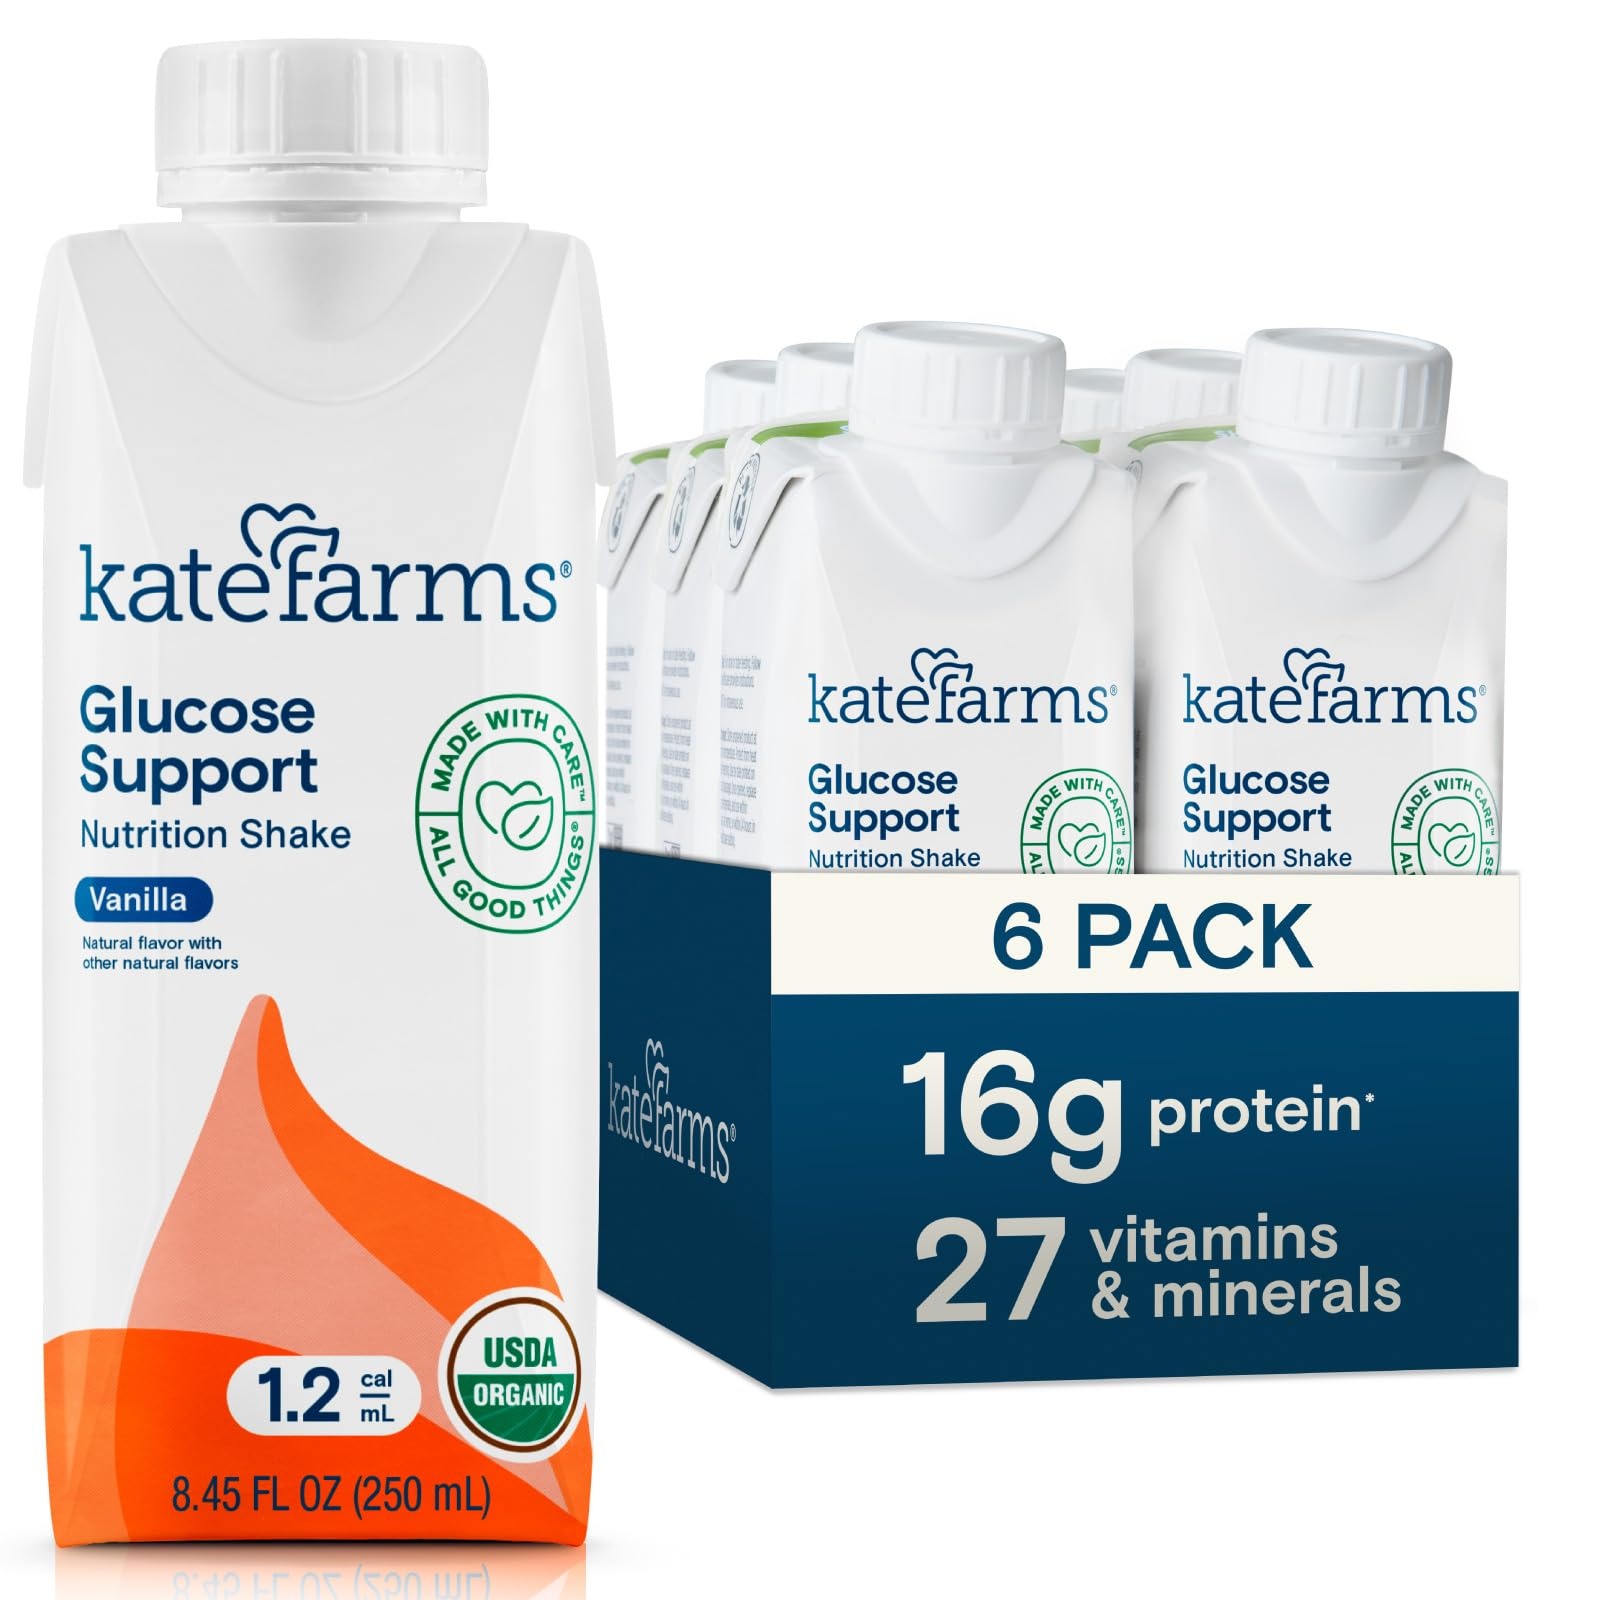
Item Name: KATE FARMS Organic 1.2 Glucose Support Shake, Vanilla, 16g Protein, 27 Vitamins and Minerals, Meal Replacement, 8.45 oz (6 Pack)
Bullet Point 1: Powerful plant-based nutrients. Phytonutrients as extracts and concentrates sourced from nutrient-dense foods like organic broccoli, green tea, turmeric, acai and more.
Bullet Point 2: USDA Organic, plant-based and scientifically formulated
Bullet Point 3: Vegan and does not contain milk, eggs, fish, shellfish, peanuts, wheat or soybeans
Value: 50.7
Unit: Fl Oz

Price: 26.1